Kellogg School of Management

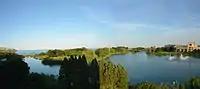
View in Summer, from 3rd floor dorm of Allen Center, Kellogg School of Management

The Kellogg School's full-time and Executive MBA facilities are situated along the shores of Lake Michigan in Evanston, Illinois, on Chicago's North Shore, while the school's evening and weekend MBA program is housed on Northwestern's Downtown Chicago campus in Wieboldt Hall, between the law and medical schools. The downtown campus is also on Lake Michigan to the east and close to Michigan Avenue to the west. In January 2006, Kellogg opened a new campus for its EMBA program for Latin American executives in Miami.